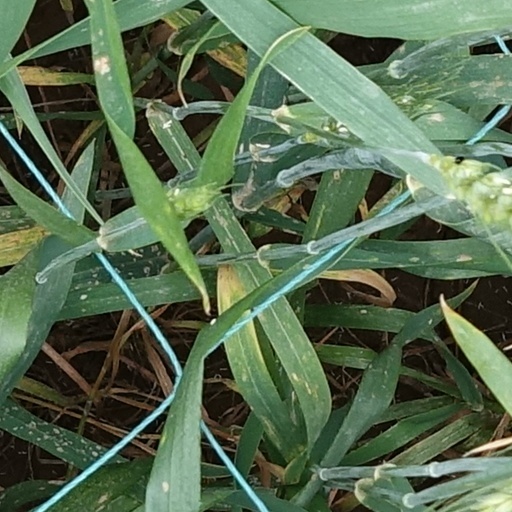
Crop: wheat